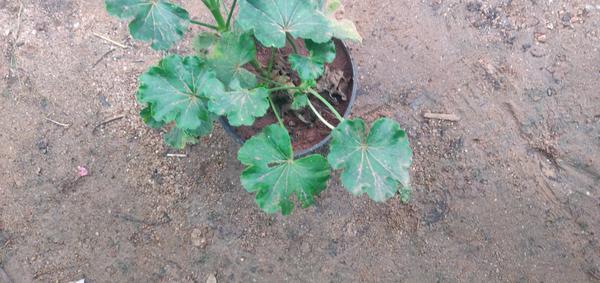
Plant: Geranium